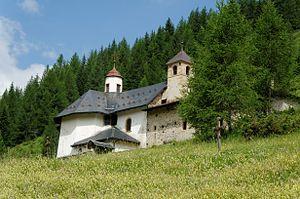
Sanctuaire de Notre-Dame des Vernettes (Inscrit) This building is indexed in the Base Mérimée, a database of architectural heritage maintained by the French Ministry of Culture,
Cet article recense les monuments historiques situés dans le département de la Savoie, en France.
Le sanctuaire de Notre-Dame des Vernettes est situé sur le territoire de la commune de Peisey-Nancroix en Savoie. Il a été construit au XVIIIᵉ siècle.